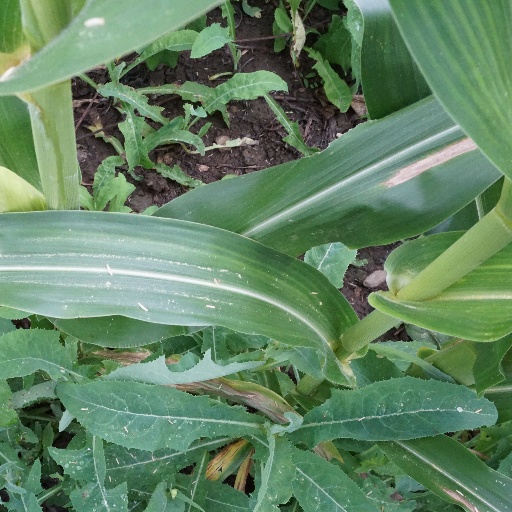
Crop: maize; corn